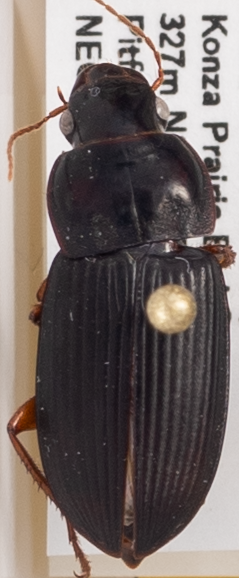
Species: Harpalus pensylvanicus
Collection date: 2018-08-30
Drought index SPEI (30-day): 1.514
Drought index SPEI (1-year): -1.834
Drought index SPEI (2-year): -1.082